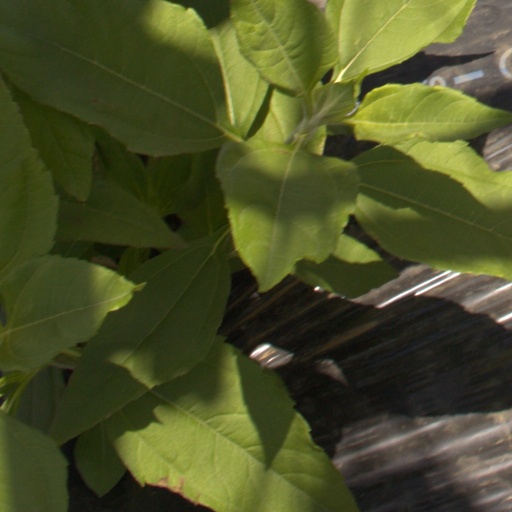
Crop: Jerusalem artichoke